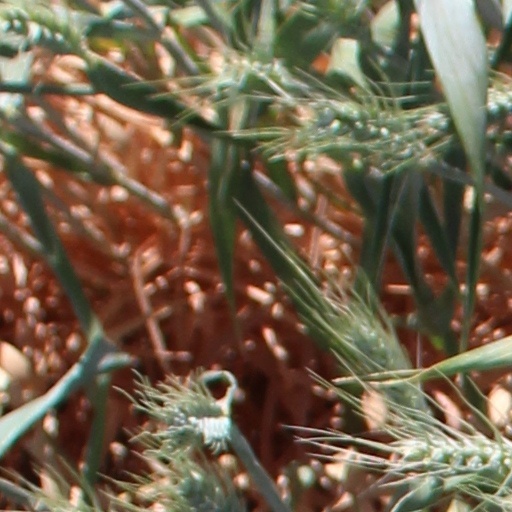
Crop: wheat